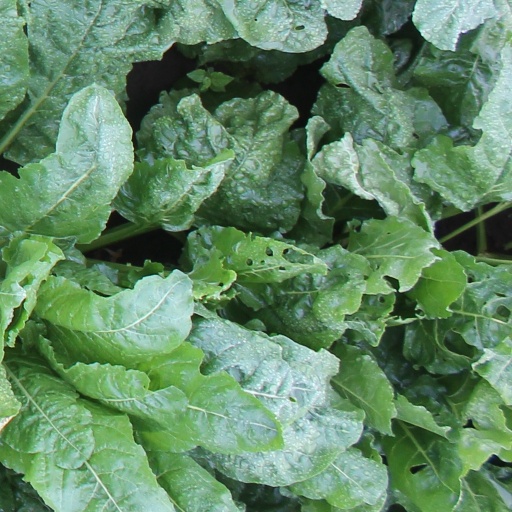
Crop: sugar beet